Zhao Erfeng

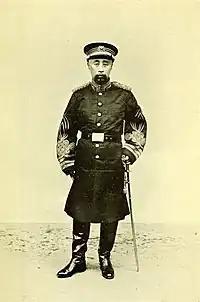
Zhao Erfeng

In 1911, Zhao Erfeng, then viceroy of Sichuan, faced rebellion in Sichuan. In May 1911, Qing officials agreed to European demands to rescind Sichuan province's ownership of a railroad concession and sold it to a European consortium. The sale infuriated gentry and merchants in Sichuan who lost considerable investments and resulted in the formation of a broad opposition movement, the Sichuan Railroad Recovery Movement.